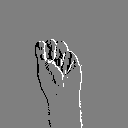
ASL letter: m